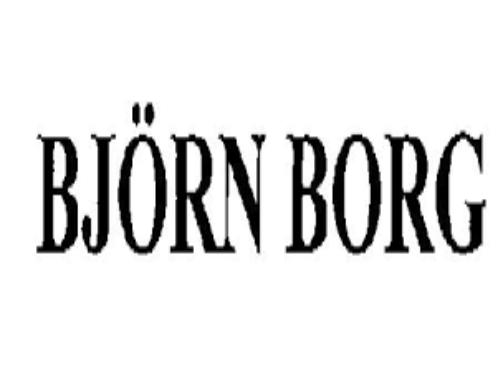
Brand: Bjorn Borg
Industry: Clothes